Dance in Australia

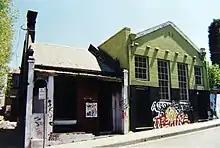
Aboriginal Dance Theatre Redfern, 1989

In the latter part of the 20th century, the influence of Indigenous Australian dance traditions was seen with the development of concert dance, particularly in contemporary dance with the National Aboriginal and Islander Skills Development Association (established 1975) and the Aboriginal Centre for the Performing Arts (ACPA, founded 1997) providing training to Indigenous Australians in dance, and the Bangarra Dance Theatre (founded 1989). With a new sense of pride emerging in a number of Aboriginal organisations in Redfern, Sydney, the Aboriginal Dance Theatre Redfern (ADTR) was established in 1979.